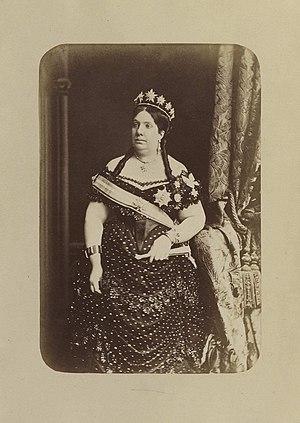
En Espagne, la maison de Bourbon est la dénomination officielle de la dynastie régnant sur le royaume depuis l'accession au trône de Philippe V, petit-fils agnatique de Louis XIV.